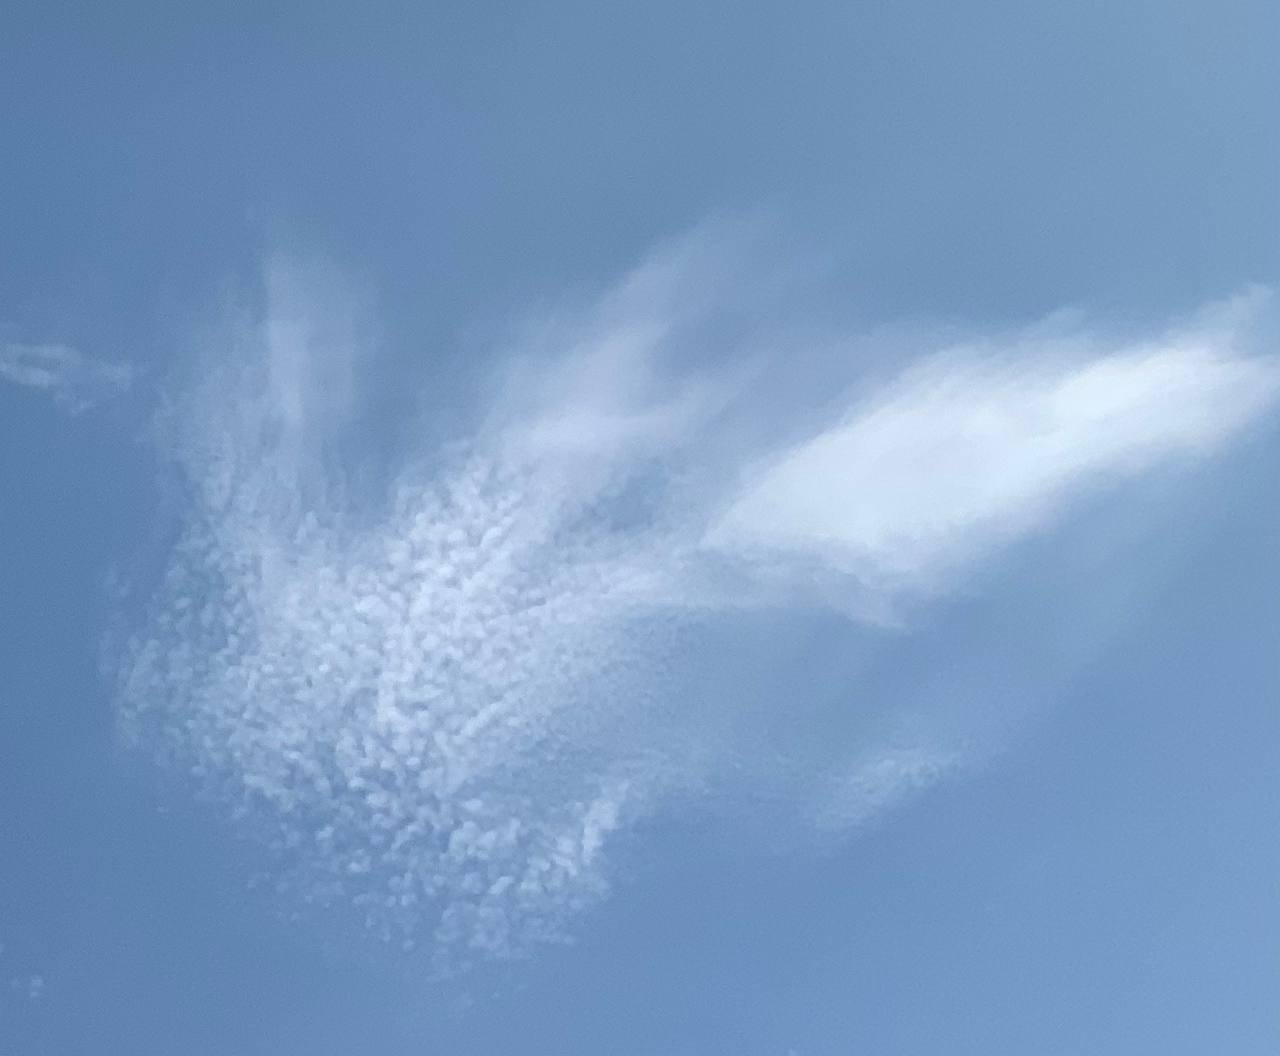
Cloud type: Cirrus